Battle of Boonville

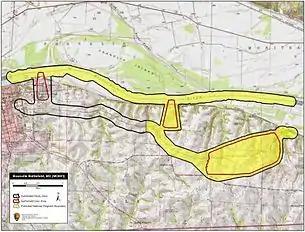
Map of Boonville Battlefield core and study areas by the American Battlefield Protection Program.

The battle itself was actually little more than a skirmish, but it was one of the first significant land actions of the war, and had grave consequences for Confederate hopes in Missouri.